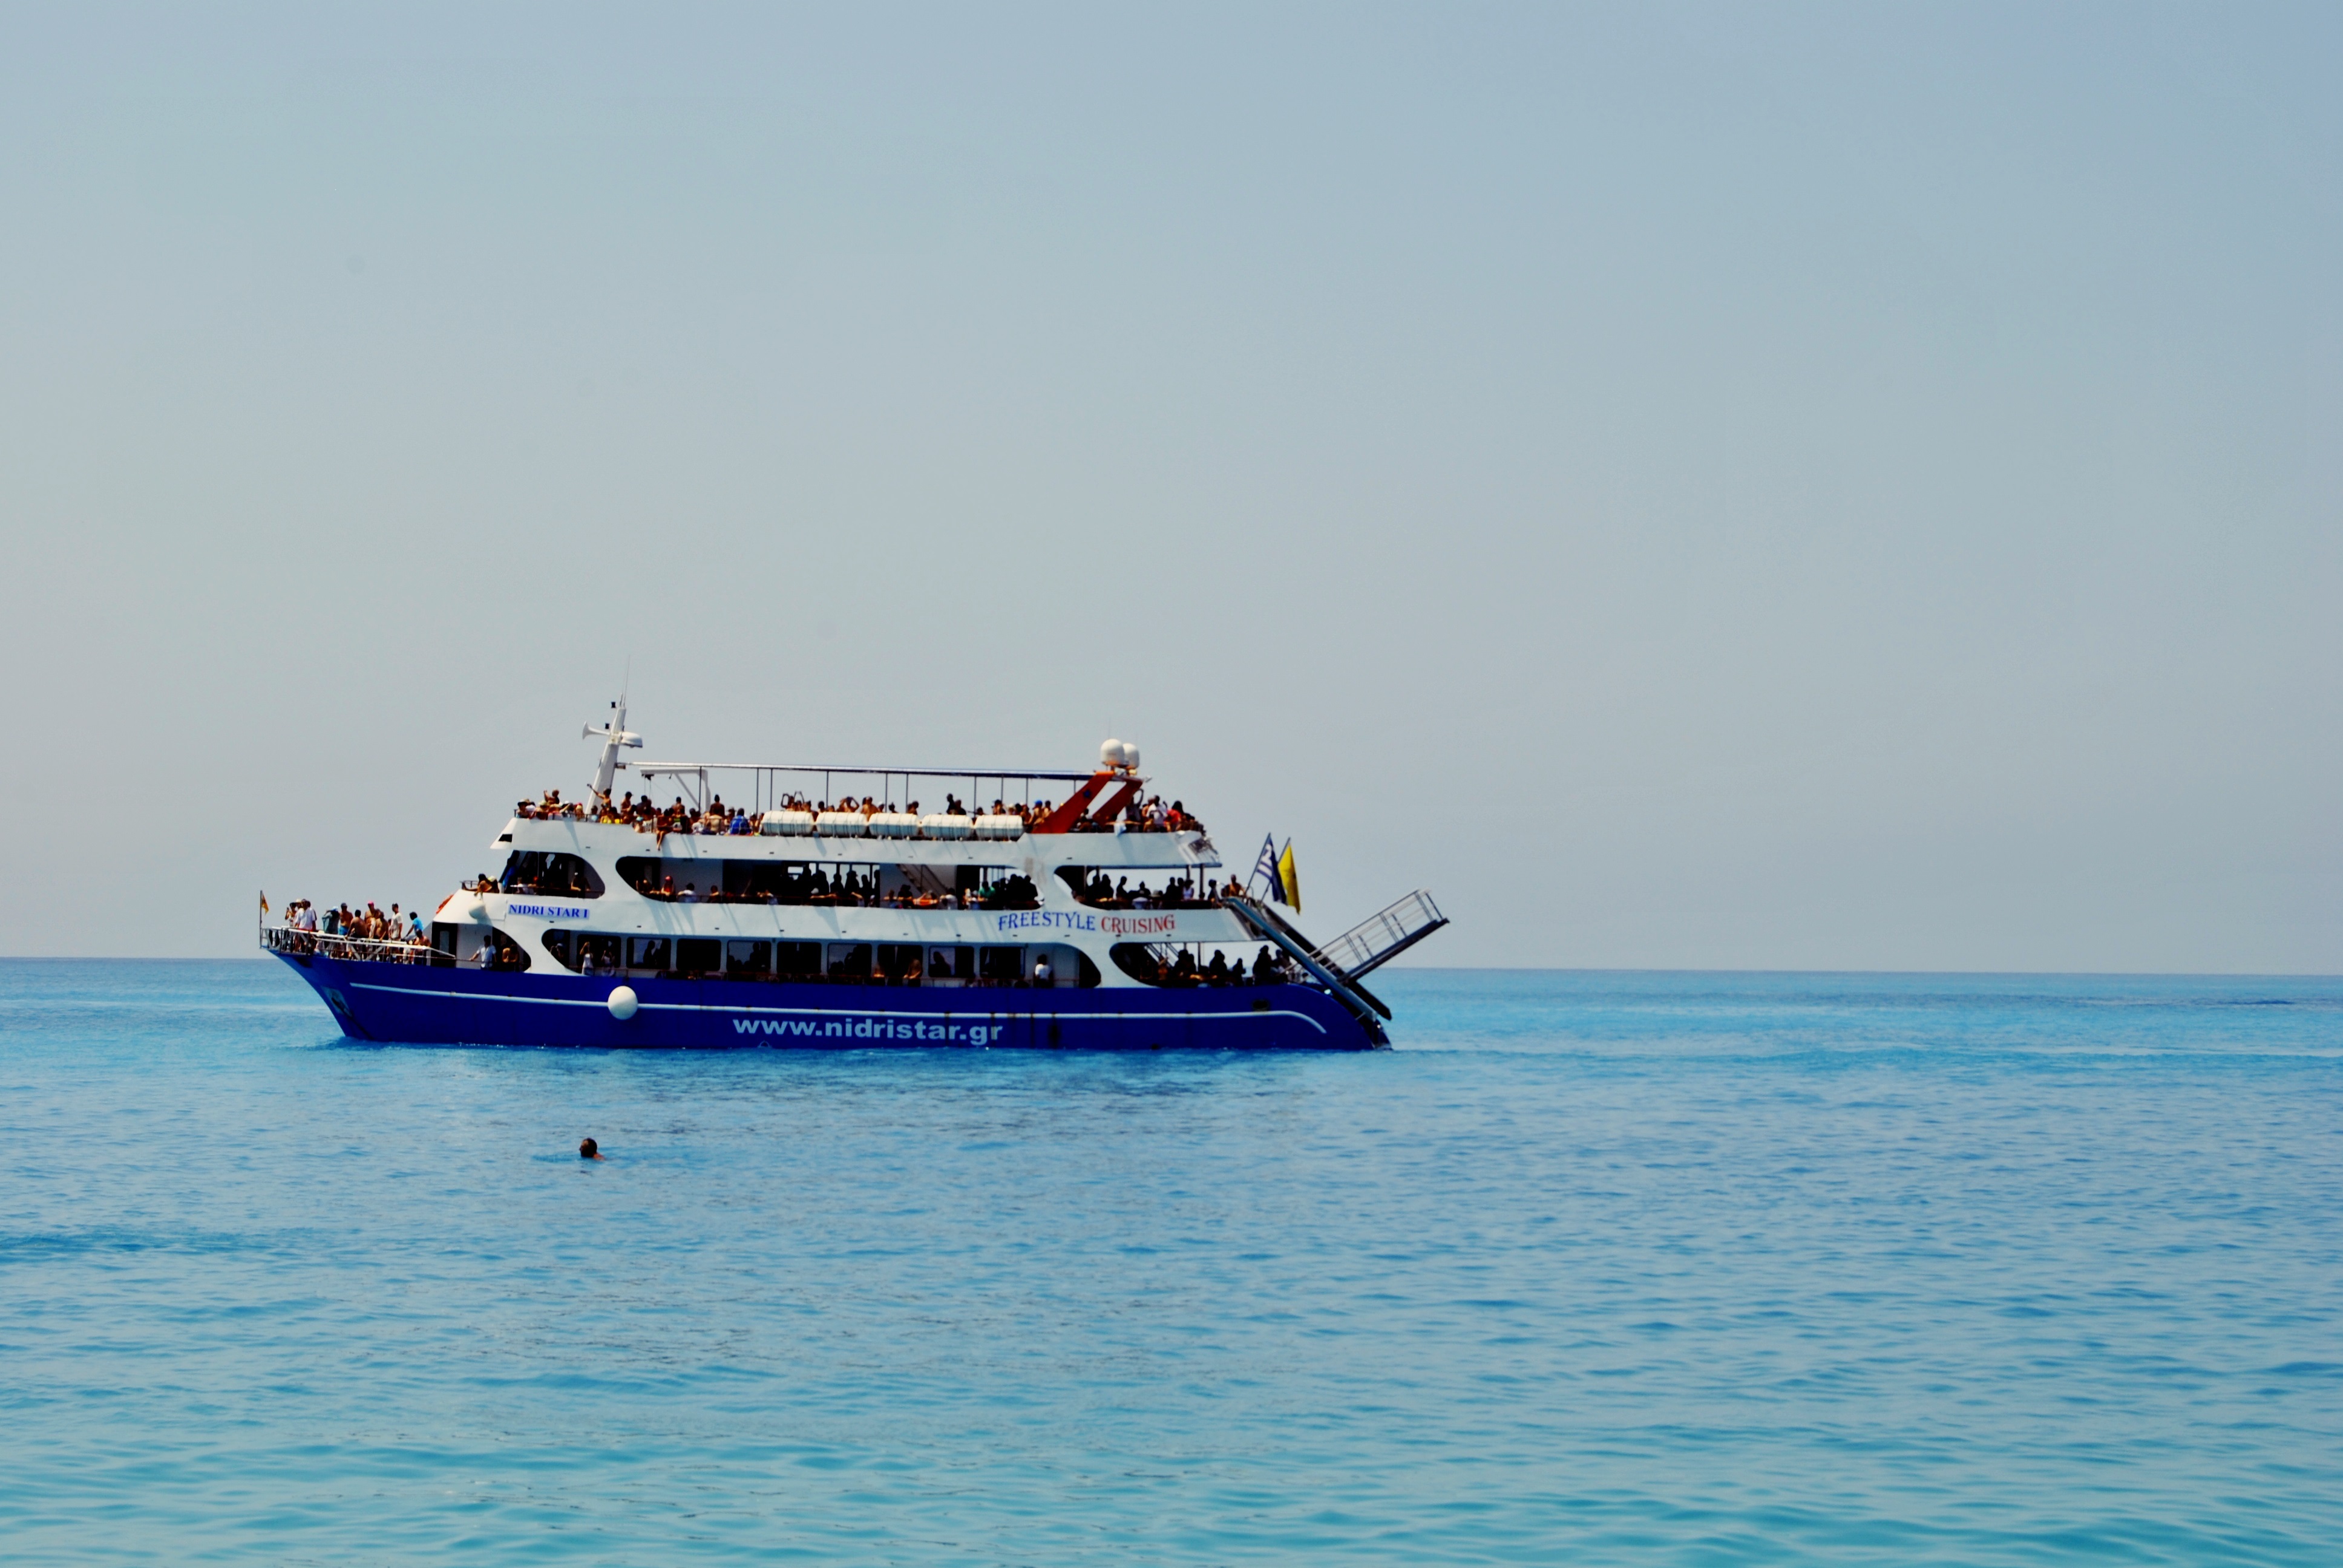
sea, water, ocean, boat, ship, vacation, travel, greek, vehicle, seascape, bay, blue, tourism, cruise, ferry, boating, greece, watercraft, motor ship, passenger ship, lefkada, ionian sea